Describe the emotion expressed in this image:  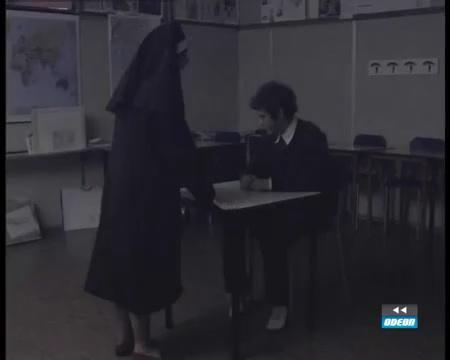
This person displays Suffering, valence and arousal with low intensity.